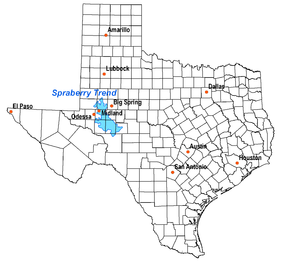
Le gisement de Spraberry est un grand champ pétrolifère du Bassin permien au centre-ouest du Texas, couvrant en partie six comtés, pour une surface totale d'environ 6 500 km². Il est nommé d'après Abner Spraberry, le fermier du comté de Dawson propriétaire du terrain ou fut installé le puits qui a découvert le gisement en 1943. Le gisement de Spraberry est lui-même une partie d'une plus large région productrice appelée Spraberry-Dean Play, dans le bassin de Midland. L'exploitation de ce gisement a réellement débuté lors du boom économique d'après-guerre, en particulier depuis la ville voisine de Midland. Le pétrole de ce gisement fut toutefois difficile à extraire. Après trois années enthousiastes de forage, au cours desquelles la plupart des puits initialement prometteurs ont enregistré des baisses de production rapides et mystérieuses, la région a été surnommée « la plus grande réserve mondiale de pétrole irrécupérable ».